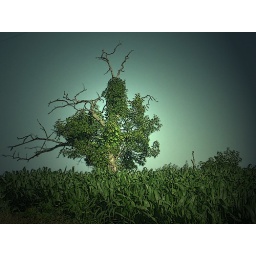
Things are looking good for now! there green.......an dead tree in the corn field with vine growth on it.....